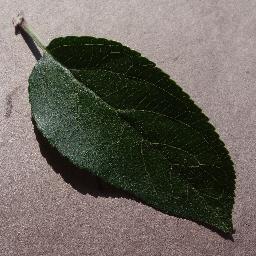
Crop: apple
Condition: healthy